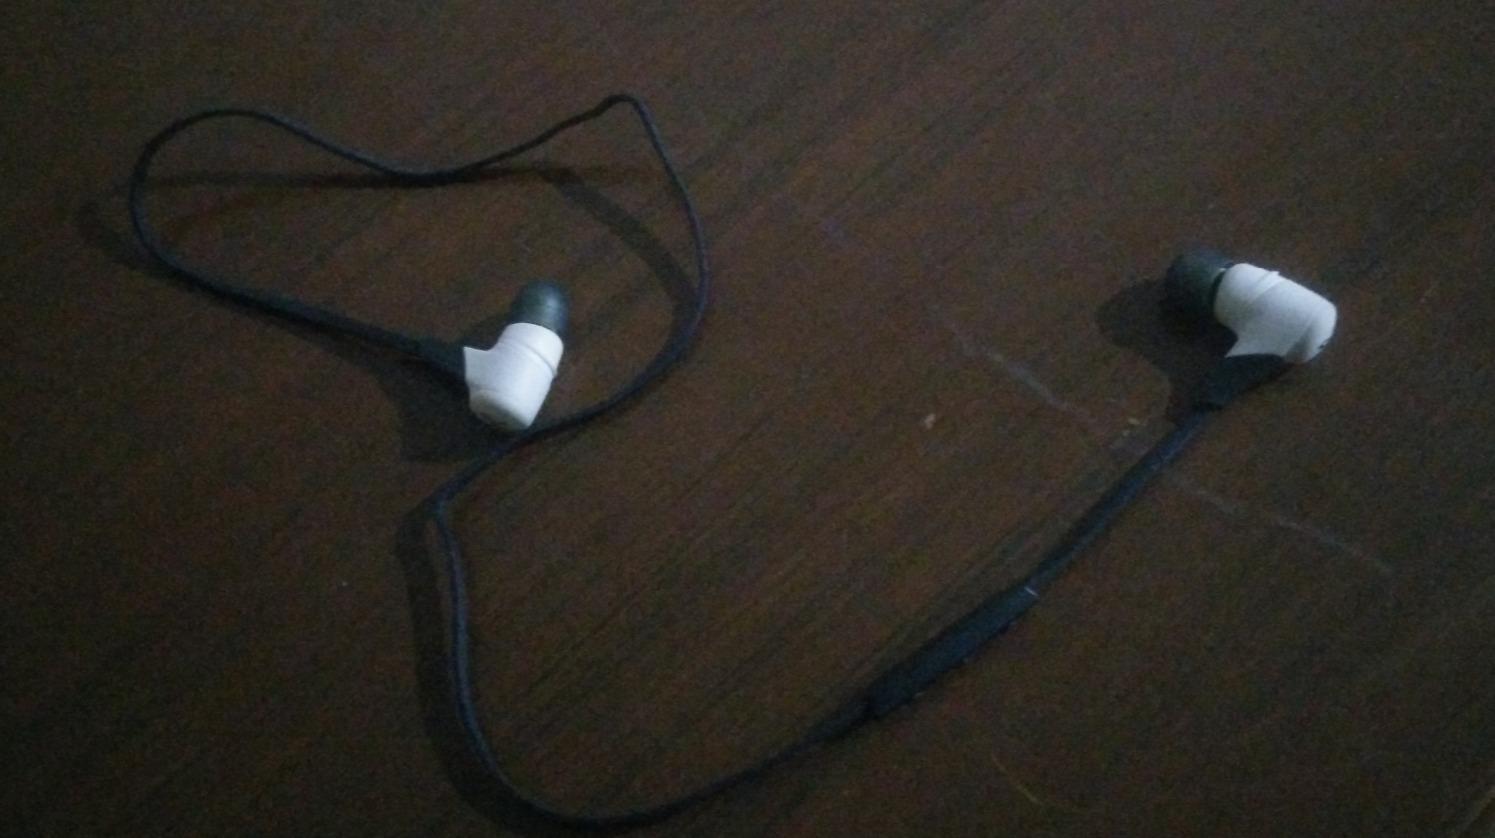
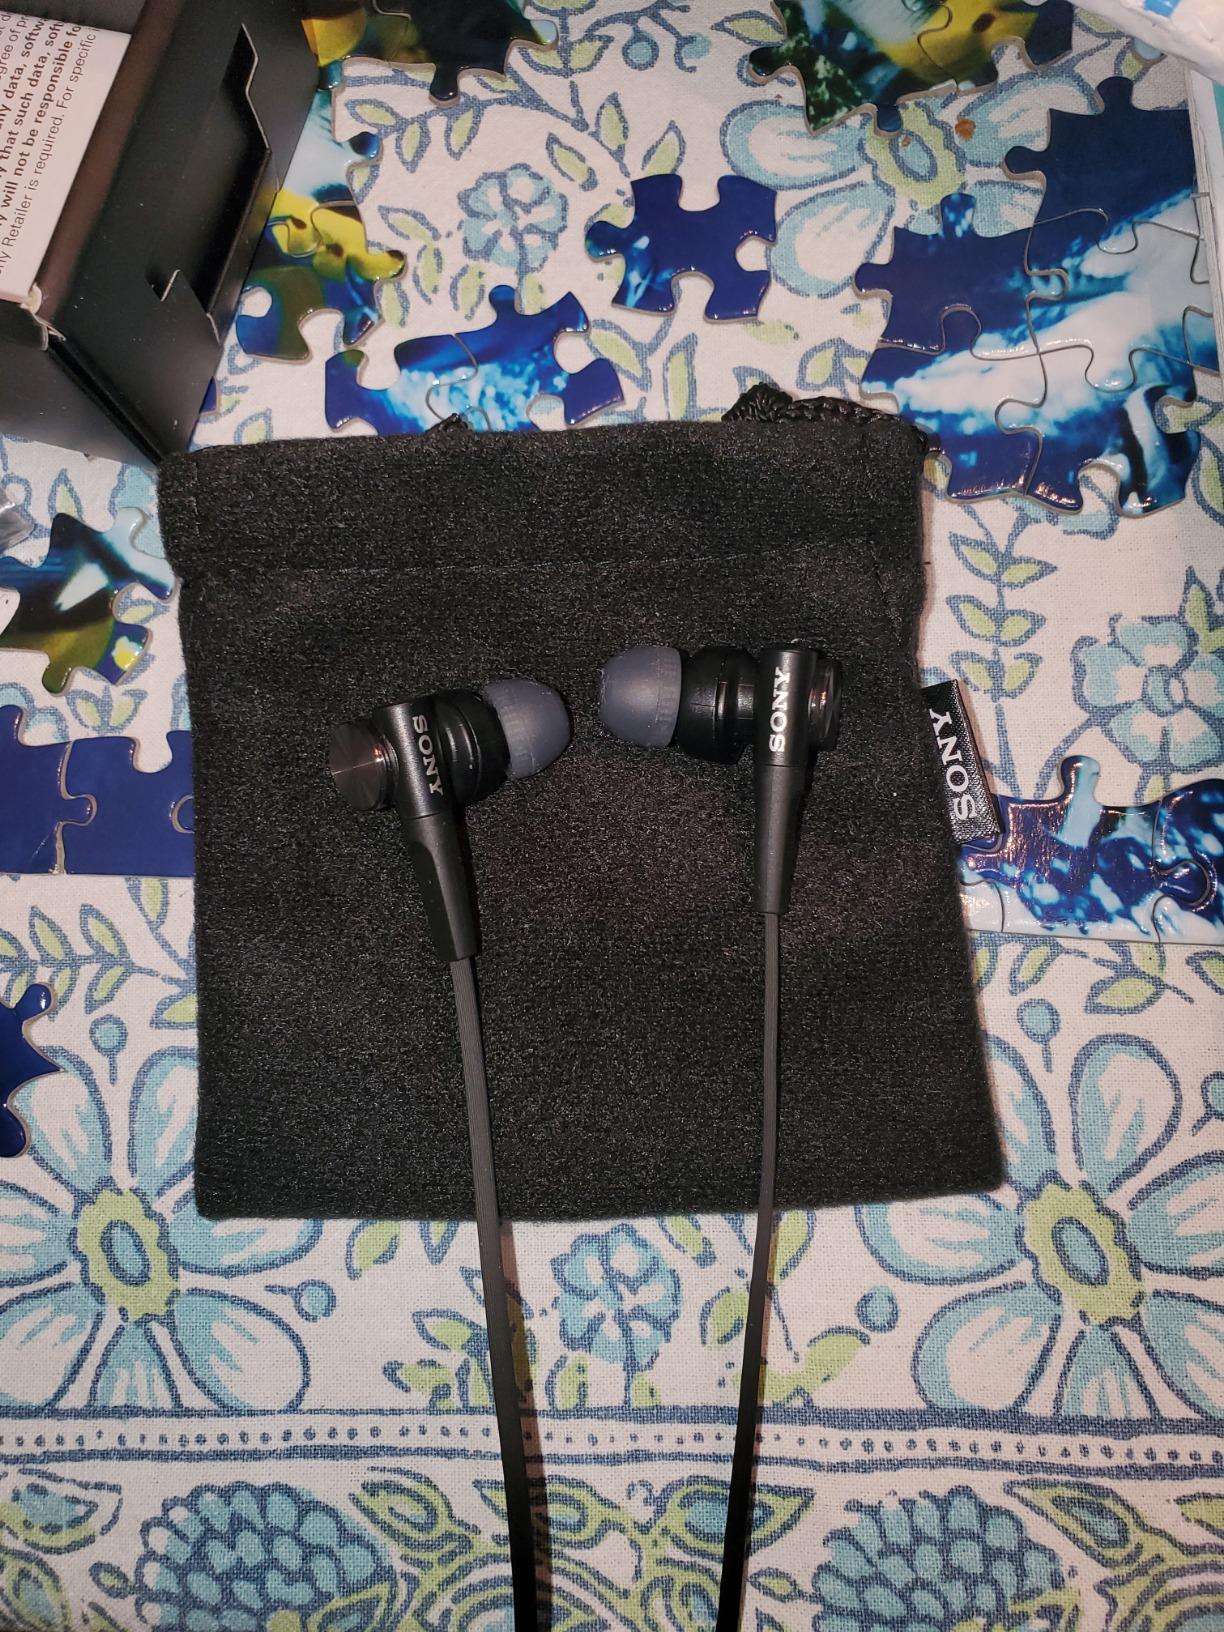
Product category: headphones
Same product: no